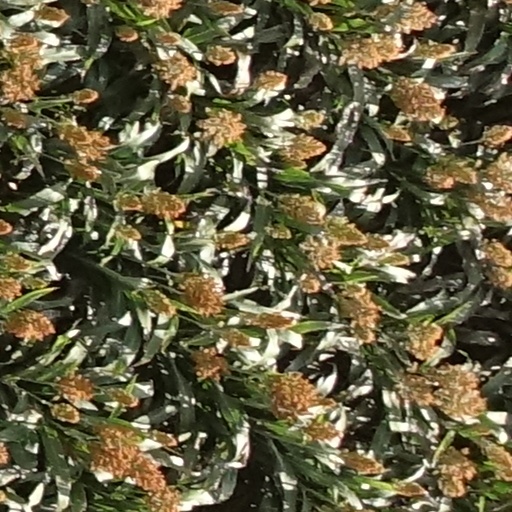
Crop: sorghum